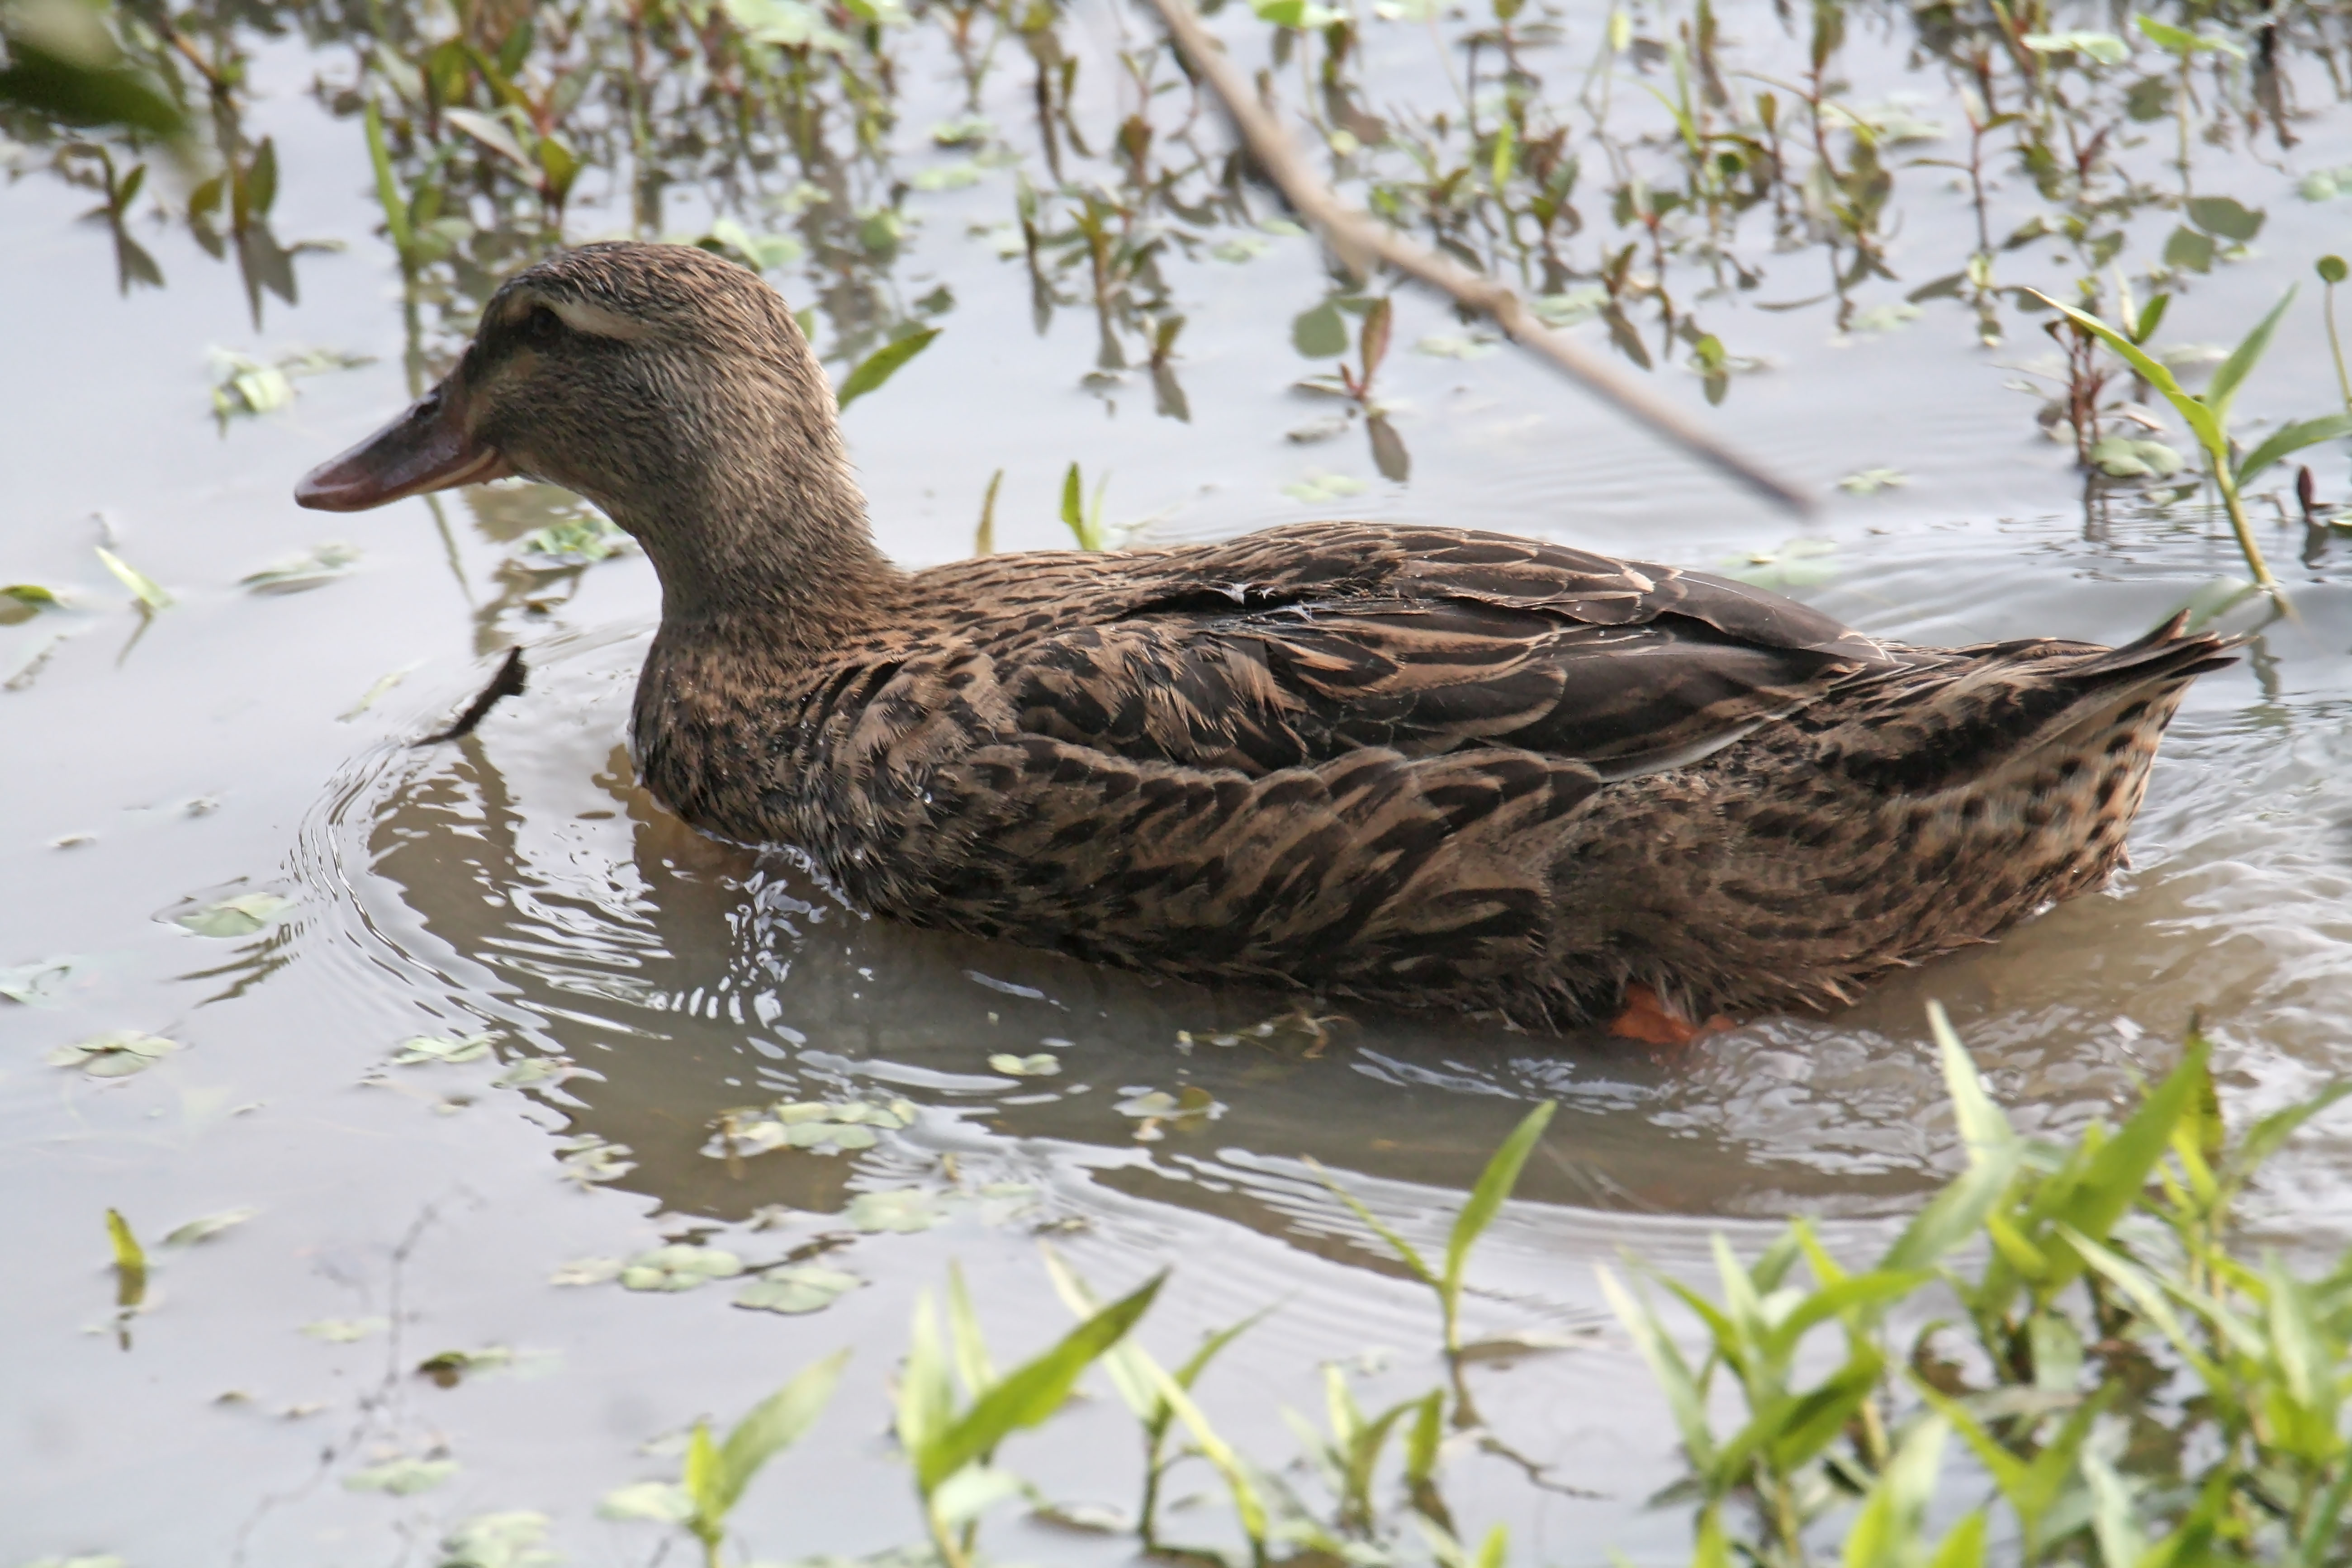
bird, eyes, water, pond, tail, lake, beak, body of water, fluid, waterfowl, feather, ducks, geese and swans, grass, wing, wildlife, water bird, reflection, natural material, duck, seaduck, livestock, terrestrial animal, fowl, American Black Duck, reservoir